Hot Cargo

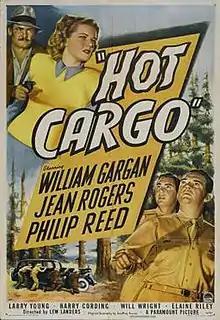
Theatrical release poster

Hot Cargo is a 1946 American drama film directed by Lew Landers and written by Daniel Mainwaring. The film stars William Gargan, Jean Rogers, Phillip Reed, Larry Young, Harry Cording and Will Wright. The film was released on June 28, 1946, by Paramount Pictures.